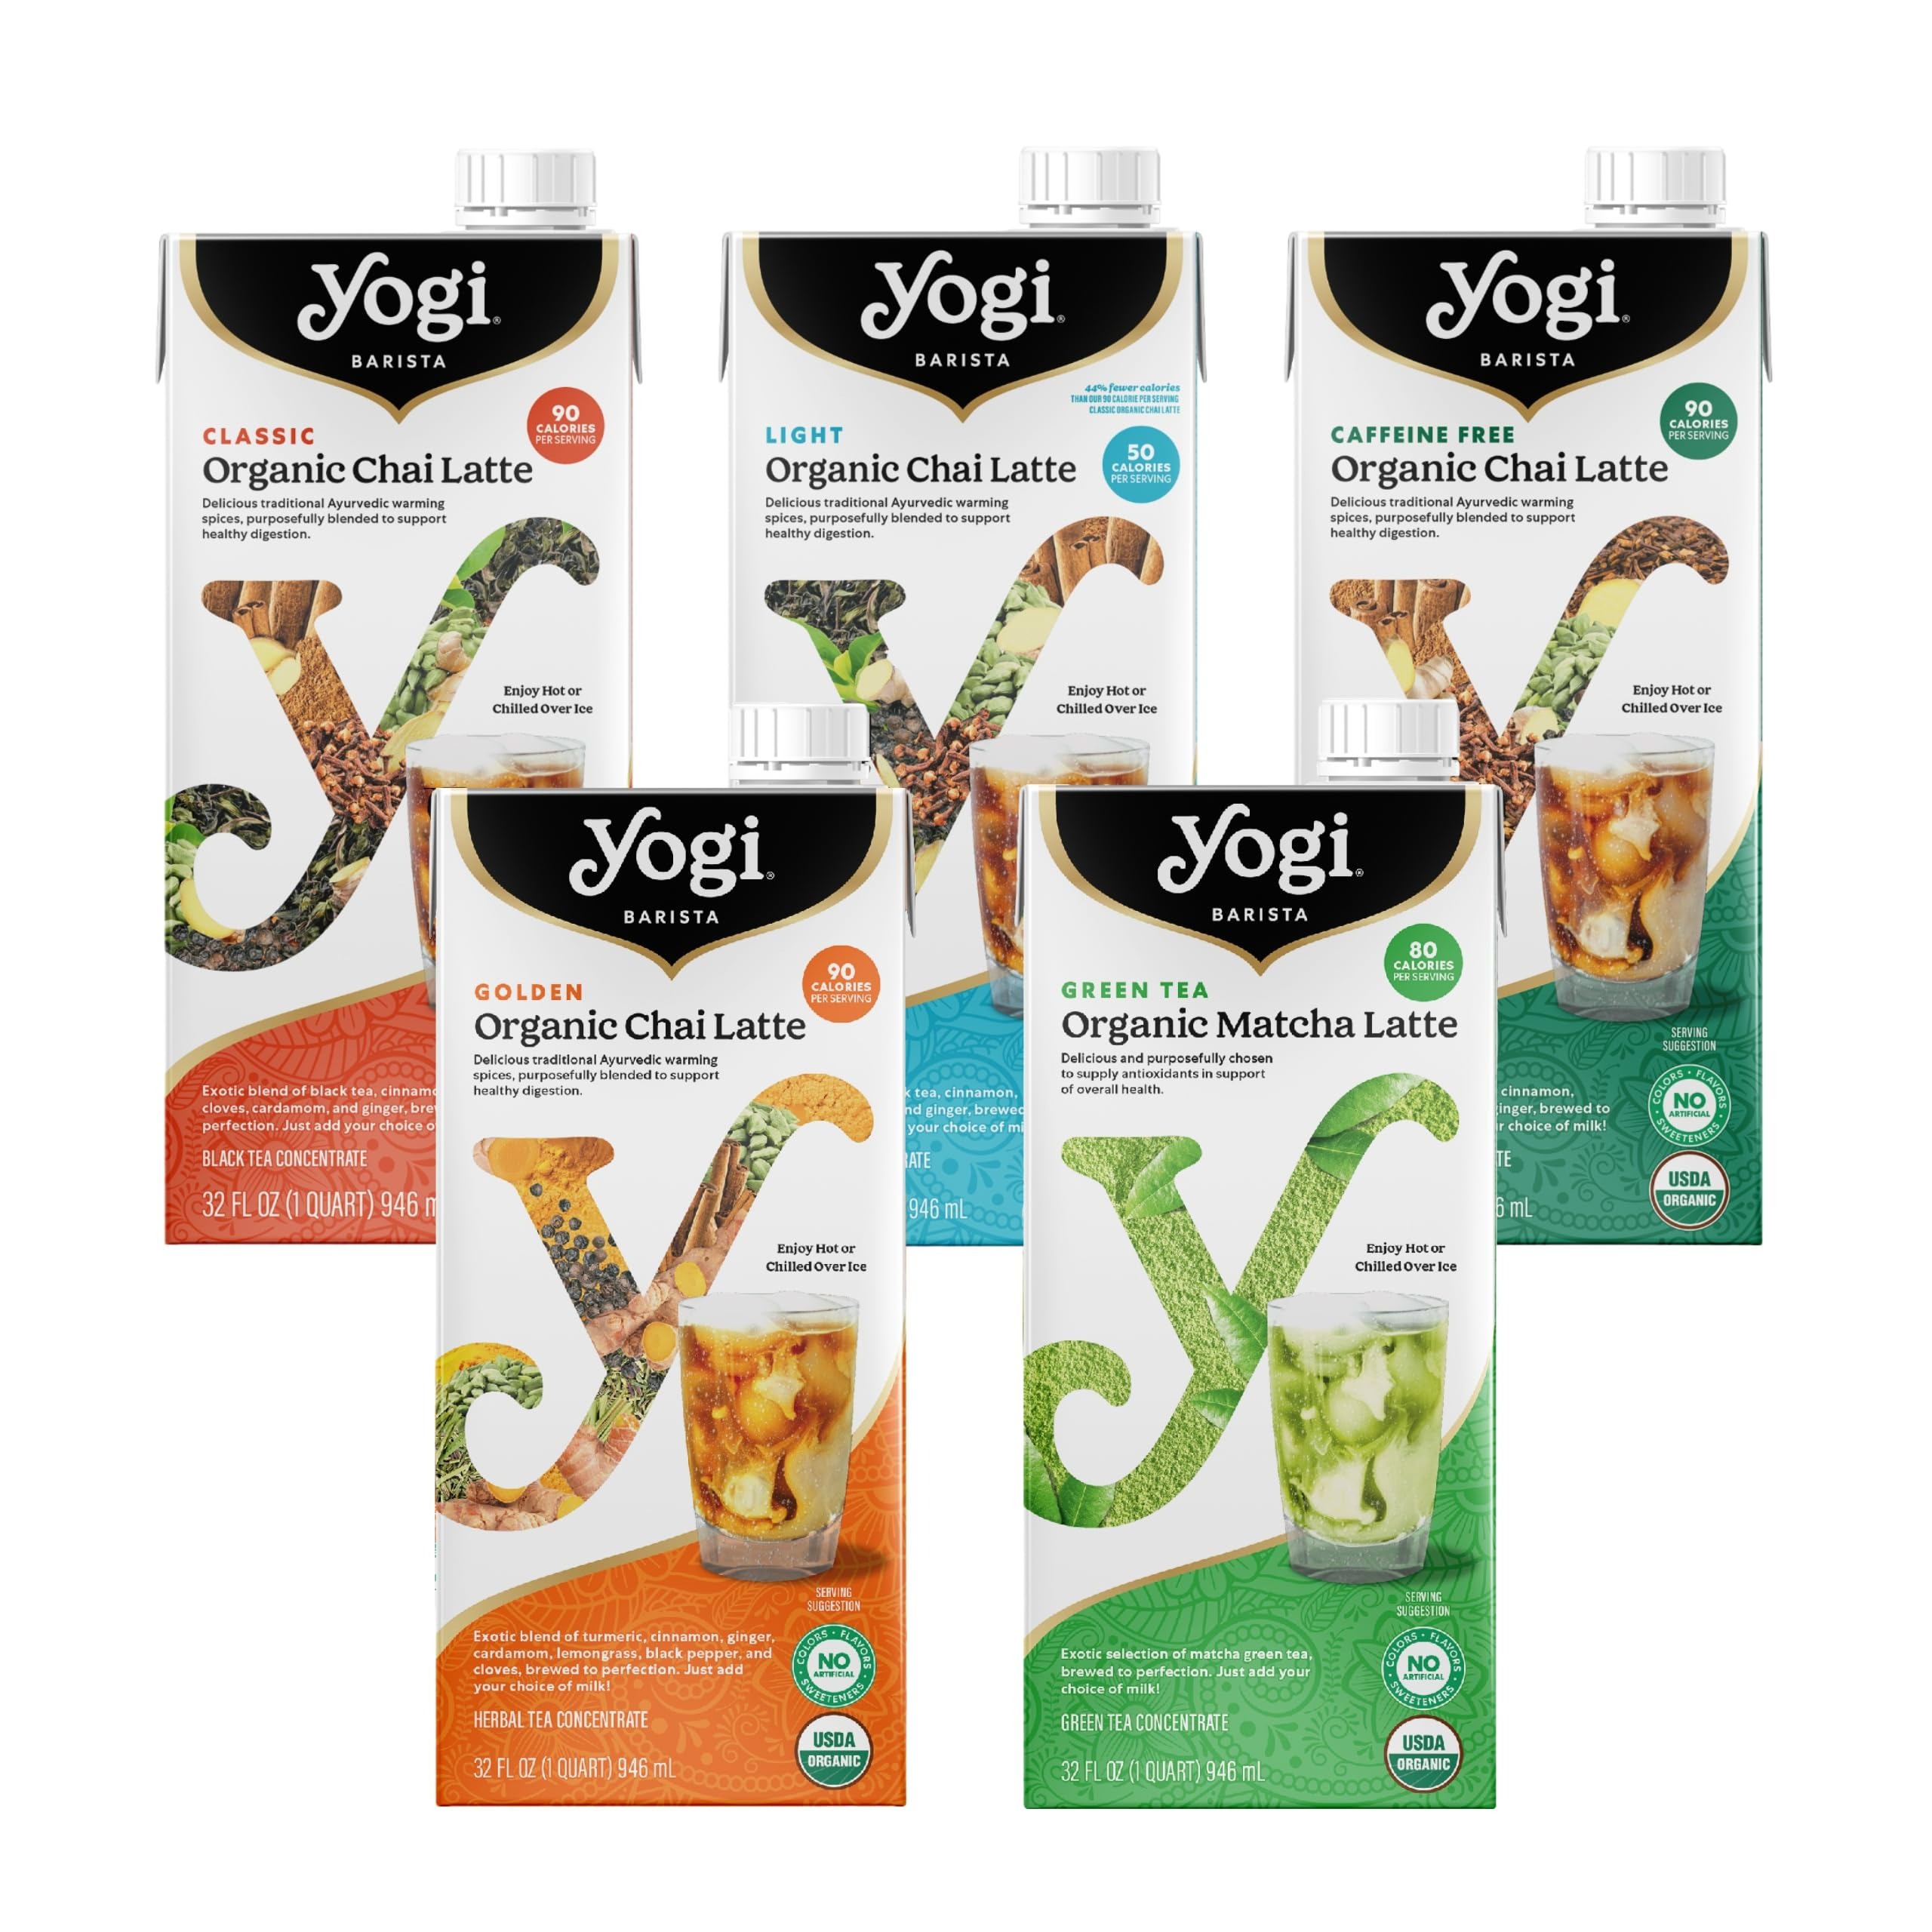
Item Name: Yogi Barista Organic Latte Variety Pack Sampler - 32 Fluid Oz (5 Pack) - Organic Chai & Matcha Tea Concentrates - Caffeinated & Caffeine Free - Includes Classic, Light, Caffeine Free, Golden & Matcha
Bullet Point 1: Treat Yourself: Our Yogi Barista Organic Lattes 5pk Sampler - includes Classic, Light, Caffeine Free, Golden and Matcha, intriguing tea concentrate blends
Bullet Point 2: Blended to Perfection: Our high-quality Organic Teas are paired with spices to support healthy digestion and antioxidants to support vitality and overall health
Bullet Point 3: We Care for You: USDA Organic Certified, certified kosher, Rainforest Alliance Certified, vegan, and made without artificial flavors, colors, or sweeteners; Caffeinated and Caffeine Free
Bullet Point 4: Be Your Own Barista: Make it delicious, iced, or hot by combining 1 part tea concentrate with 1 part of your favorite dairy or plant-based milk (for stronger flavor try 2 parts tea concentrate to 1 part milk)
Bullet Point 5: Tea with Intention: As a Certified B Corp, we believe in transparency and having a positive impact on the communities, workers, and environmental stewardship where our ingredients are sourced
Product Description: Treat yourself to a latte with Yogi Barista. This 5 pack includes one of each tea concentrate - Classic Chai, Light Chai (With 44% fewer calories than our Classic Chai) Caffeine-Free Chai, Golden Chai and Green Tea Matcha. Our new Yogi Barista Organic Lattes are made with high-quality organic teas and are paired with spices to support healthy digestion and antioxidants to support vitality and overall health. Our tea concentrates makes it easy to be your own barista. Just add your choice of milk on a 1 to 1 ratio. It can be enjoyed iced or hot any time of the day. Discover your favorite and savor the moment with our Yogi Barista Organic Latte Variety Pack. At Yogi, good things take time - Our chai tea concentrates reflect the last 50 years of intentional development. We’re committed to doing things right from day one and we’ve thoughtfully invested the time to get it right. We create intention, from ethically sourced ingredients to every aspect of packaging, minimizing our collective footprint and maximizing your experience. All of this is done to create a moment in your day just for you. Yogi is a Certified B Corporation producing more than 40 tea blends from over 100 organic spices and botanicals sourced from around the globe. We do so by following highly selective sourcing standards, performing rigorous quality tests, mandating environmentally sound farming practices, and partnering with local communities. Through such partnerships, we want to empower our entire tea ecosystem to live healthy, vibrant lives. It is our hope that our commitment to goodness shines through in every cup of Yogi tea.
Value: 160.0
Unit: Fl Oz

Price: 23.4